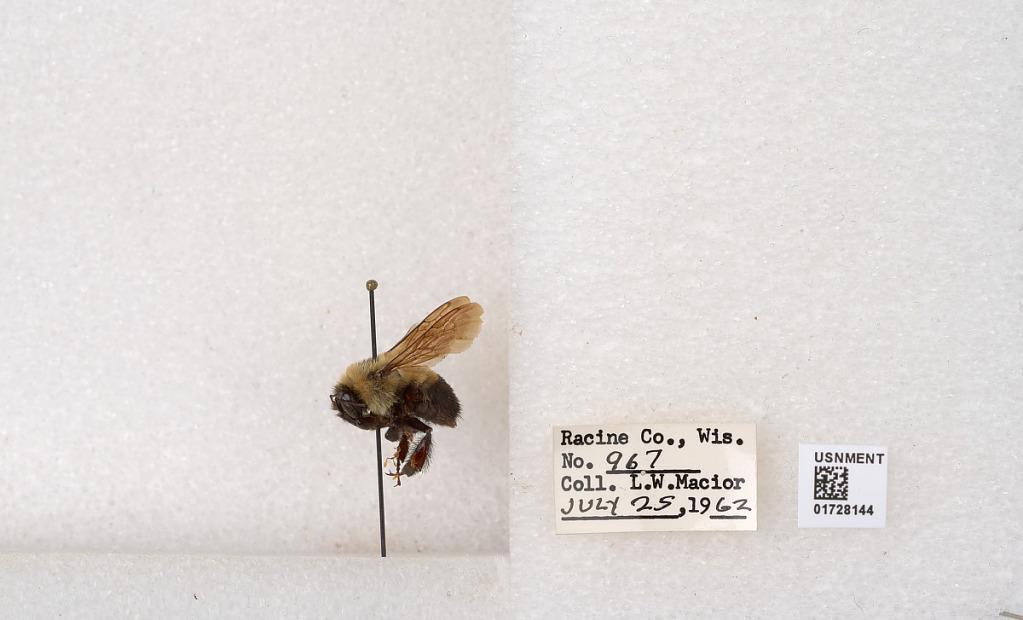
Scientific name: Bombus (Separatobombus) griseocollis (De Geer)
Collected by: L. Macior
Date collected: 1962-7-25
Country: United States
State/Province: Wisconsin
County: Racine
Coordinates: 42.7299, -87.8123